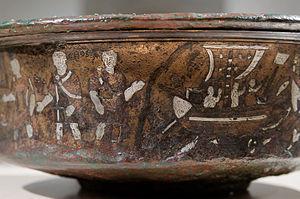
Fondation de Césarée de Palestine par Straton Ier, roi phénicien de Sidon.
Le musée du Louvre est un musée situé à Paris, en France.
La coupe de Césarée est une coupe en bronze datée du IVᵉ siècle, considérée comme un chef-d'œuvre de l'Antiquité tardive. Elle commémore la fondation de Césarée de Palestine, d'où le nom qui lui est traditionnellement donné. Acquise par le musée du Louvre en 1962, elle est présentée dans les nouveaux espaces du musée consacrés à l’Orient méditerranéen dans l’Empire romain.
Césarée est le nom d'une ville antique de Judée et moderne d'Israël, située sur la côte méditerranéenne à 20 km au sud de la ville de Dor, entre Netanya et Hadera.